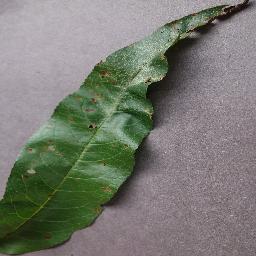
Label: Peach___Bacterial_spot